Dental material

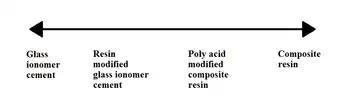
Glass ionomer cement - composite resin spectrum of restorative materials used in dentistry. Towards the GIC end of the spectrum, there is increasing fluoride release and increasing acid-base content; towards the composite resin end of the spectrum, there is increasing light cure percentage and increased flexural strength.

Dental restorative materials are used to replace tooth structure loss, usually due to dental caries (cavities), but also tooth wear and dental trauma. On other occasions, such materials may be used for cosmetic purposes to alter the appearance of an individual's teeth.